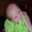
Label: baby